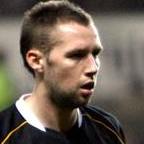
Age: 23